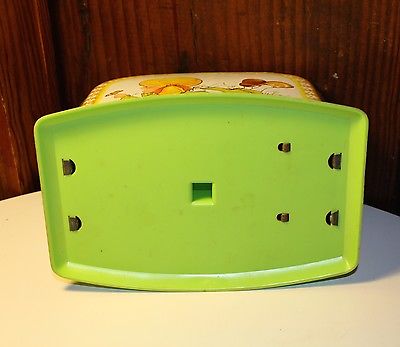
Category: toaster